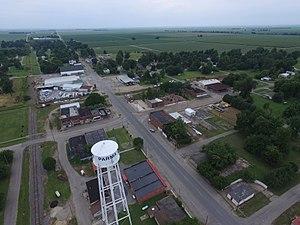
Parma est une ville du comté de New Madrid, dans le Missouri, aux États-Unis. Située à l'ouest du comté, elle est incorporée en 1903.